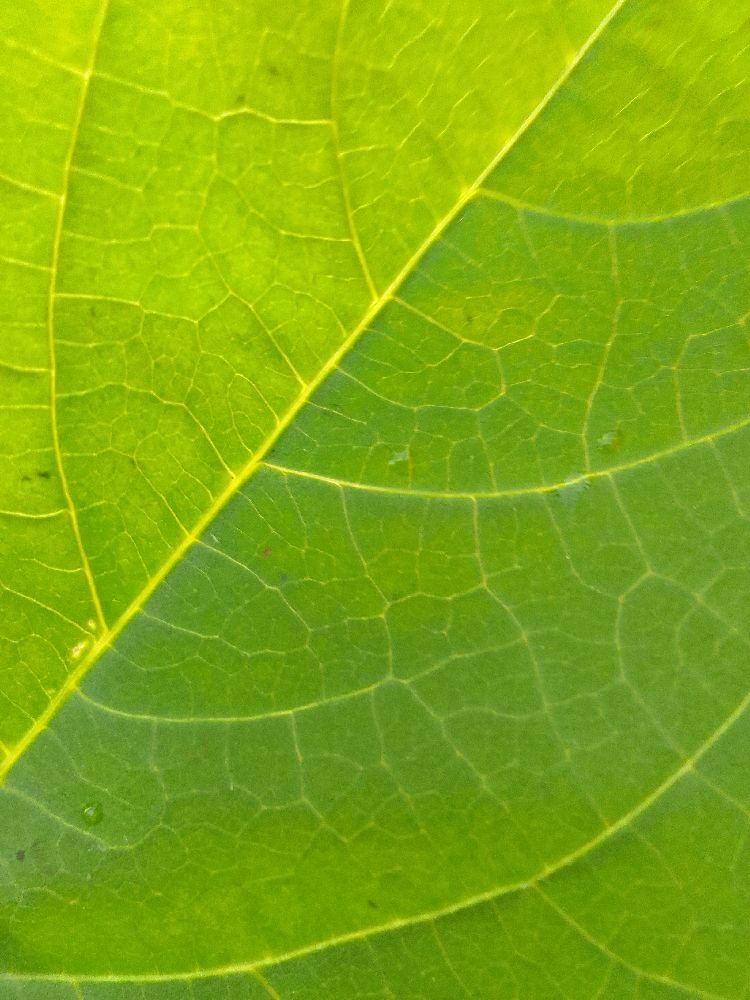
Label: healthy